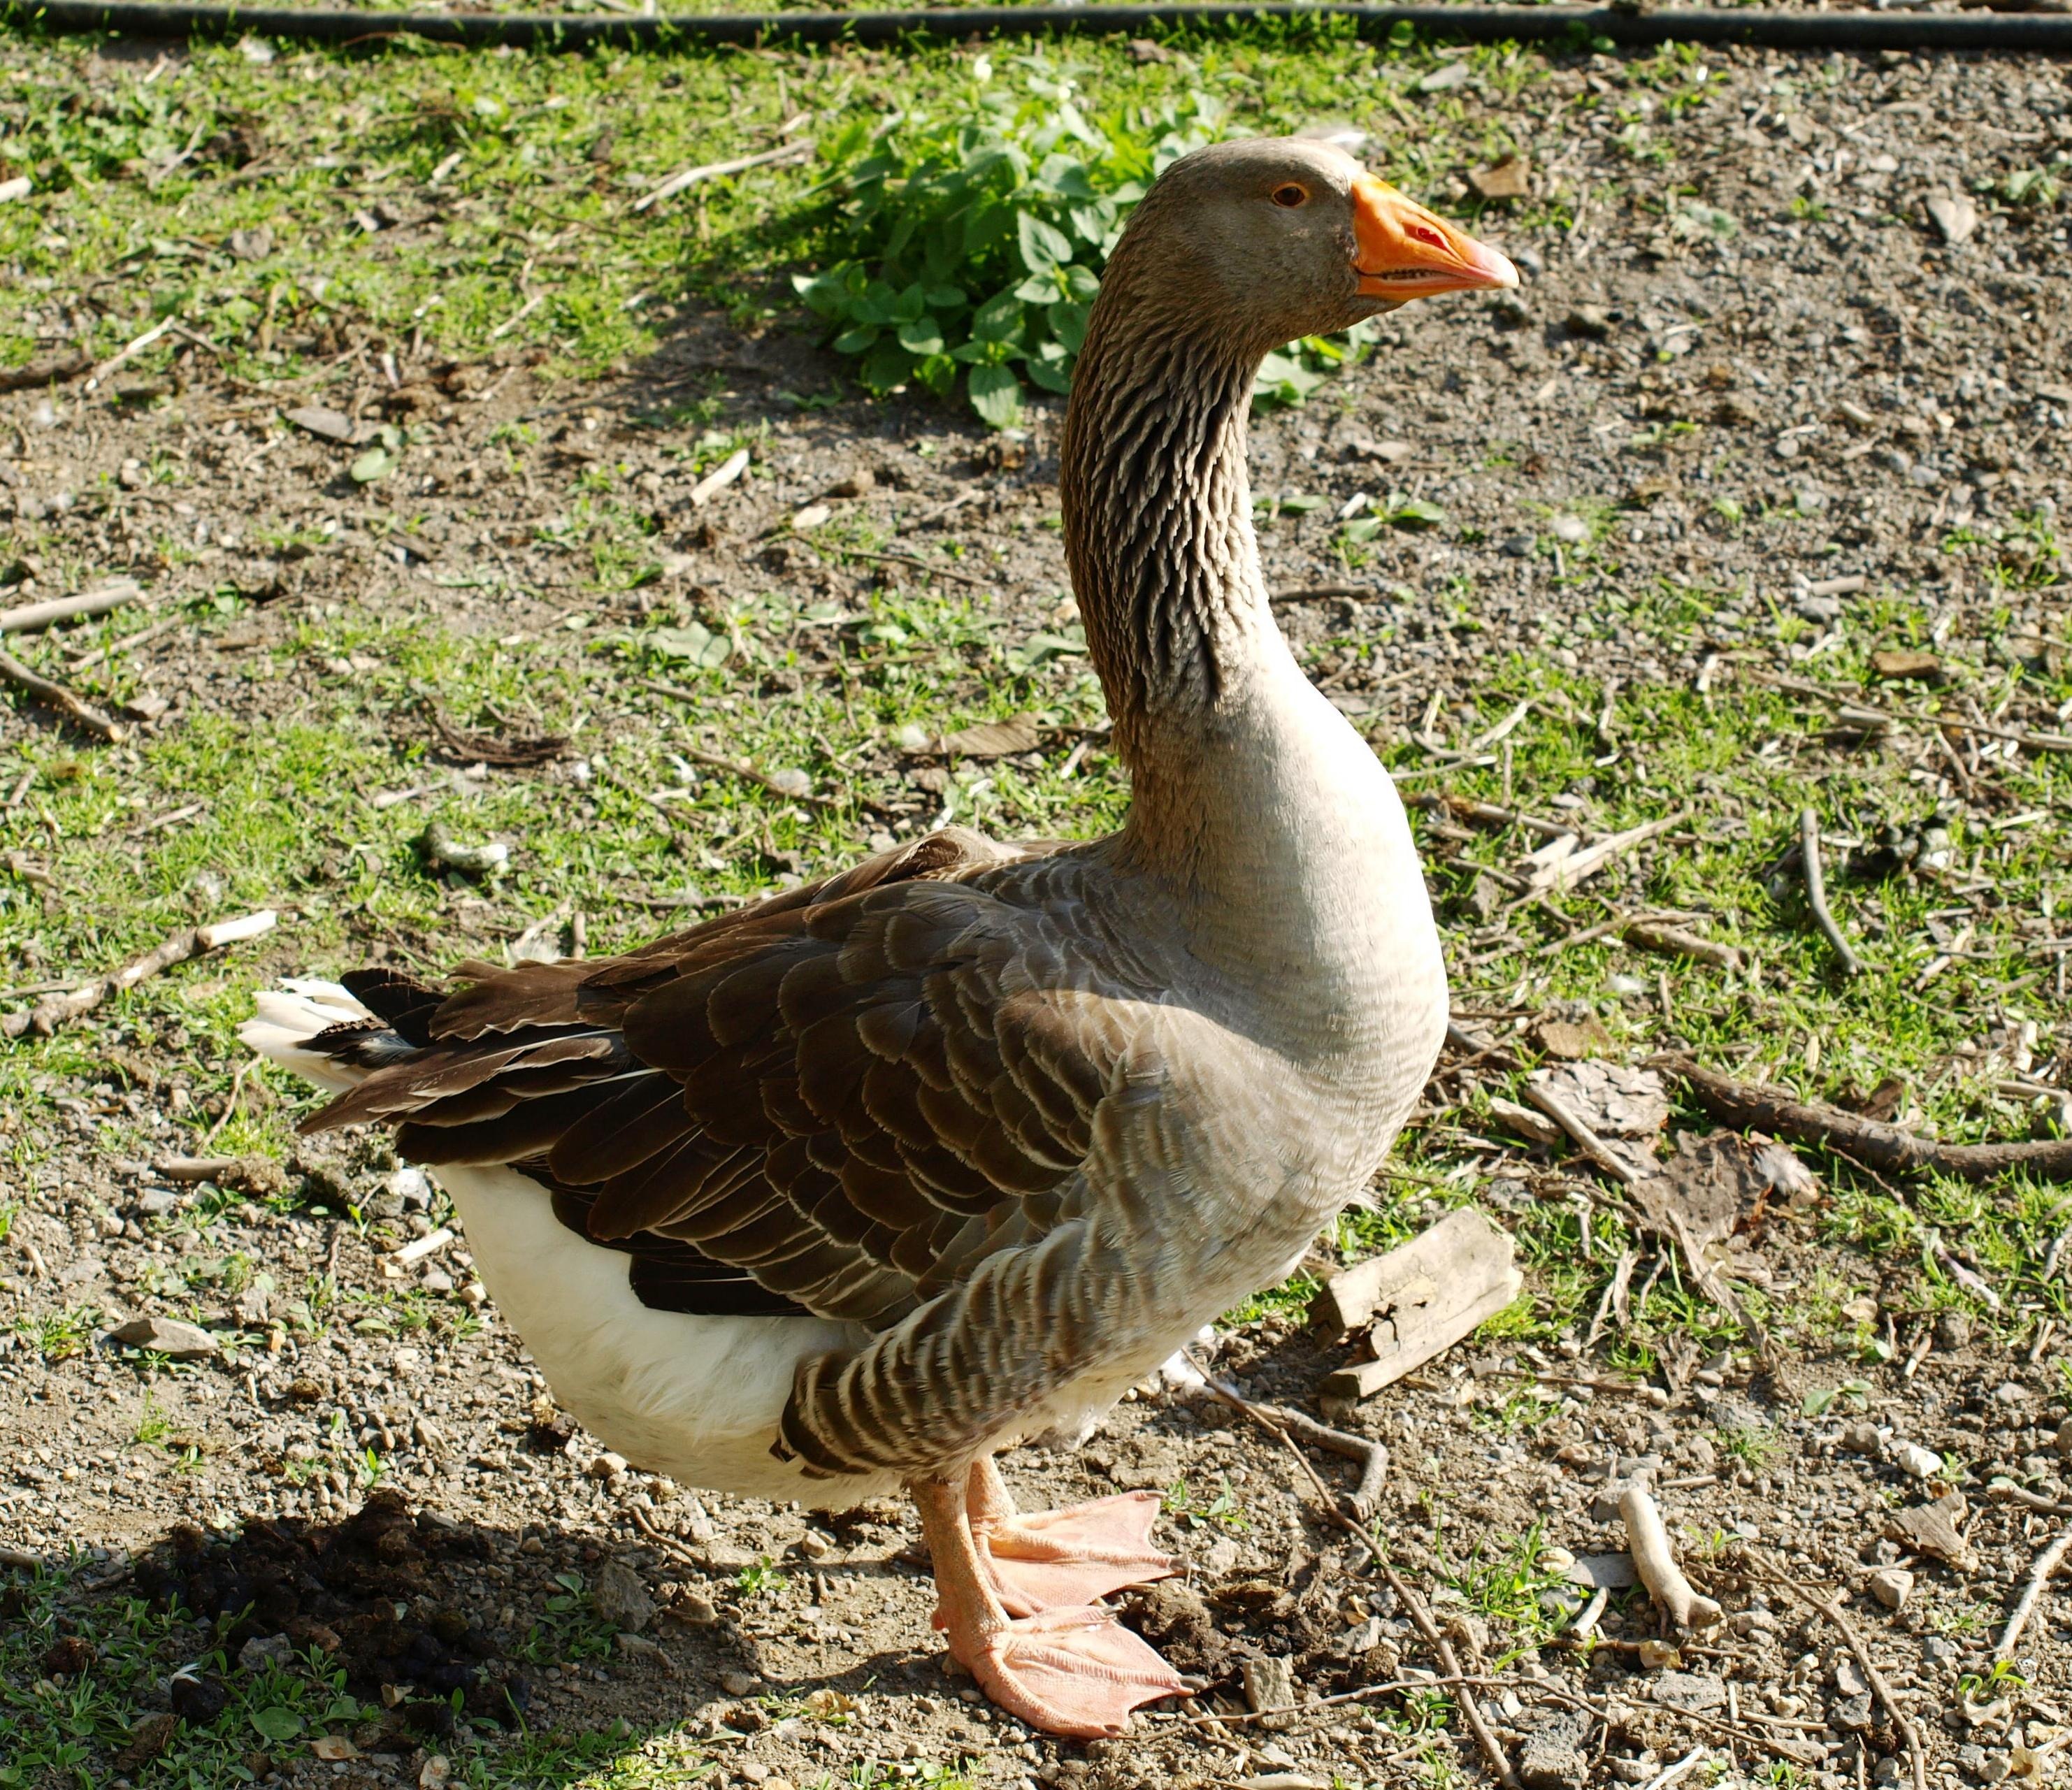
nature, bird, wing, wildlife, beak, fowl, fauna, poultry, duck, goose, vertebrate, waterfowl, water bird, domestic goose, ducks geese and swans